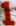
Number: 1